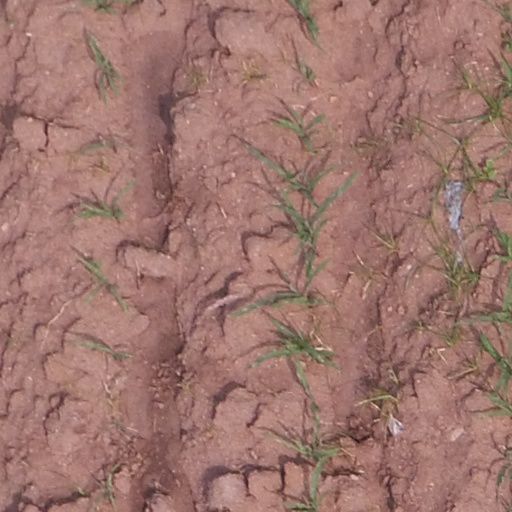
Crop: maize; corn